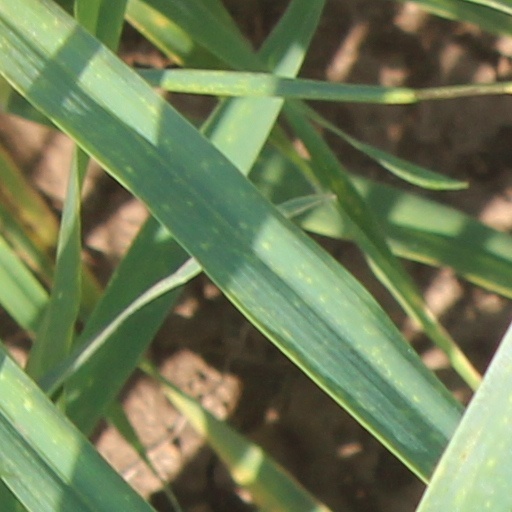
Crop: wheat